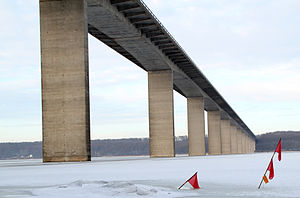
Vejlefjordbroen / Udførelse og fundering
Vejlefjordbroen set fra sydsiden af Vejle Fjord.
Vejlefjordbroen er en cantileverbro i Danmark, der fører den Østjyske Motorvej over Vejle Fjord mellem Nørreskoven i nord og Mølholm i syd. Den blev indviet 1. juli 1980 og er projekteret af Orla Mølgaard-Nielsen.